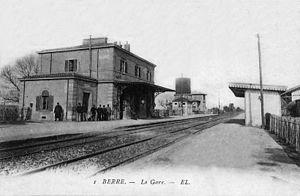
Intérieur de la gare vers 1900.
La gare de Berre est une gare ferroviaire française de la ligne de Paris-Lyon à Marseille-Saint-Charles, située sur le territoire de la commune de Berre-l'Étang, dans le département des Bouches-du-Rhône en Provence-Alpes-Côte d'Azur.